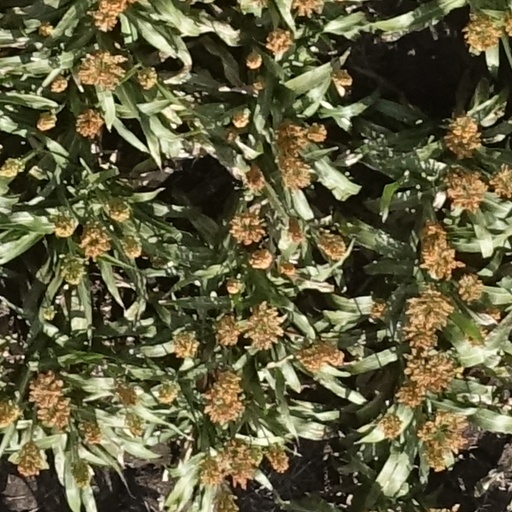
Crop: sorghum